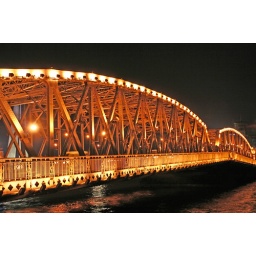
bridge over troubled water